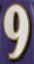
Number: 9